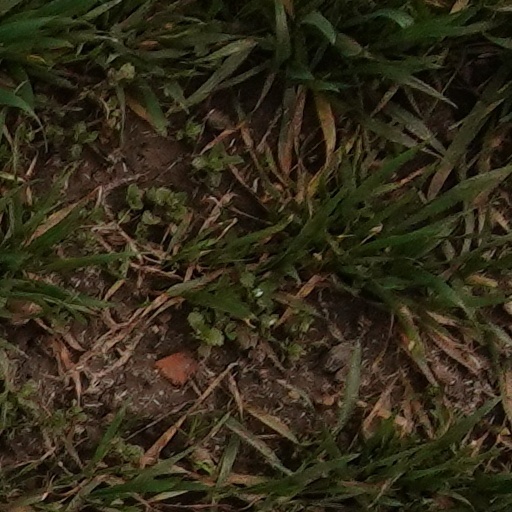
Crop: wheat